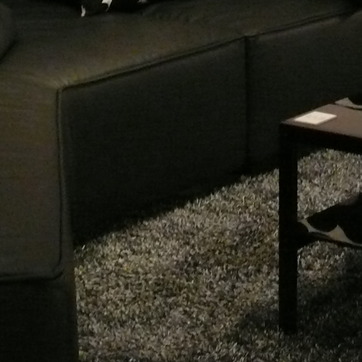
Material: leather